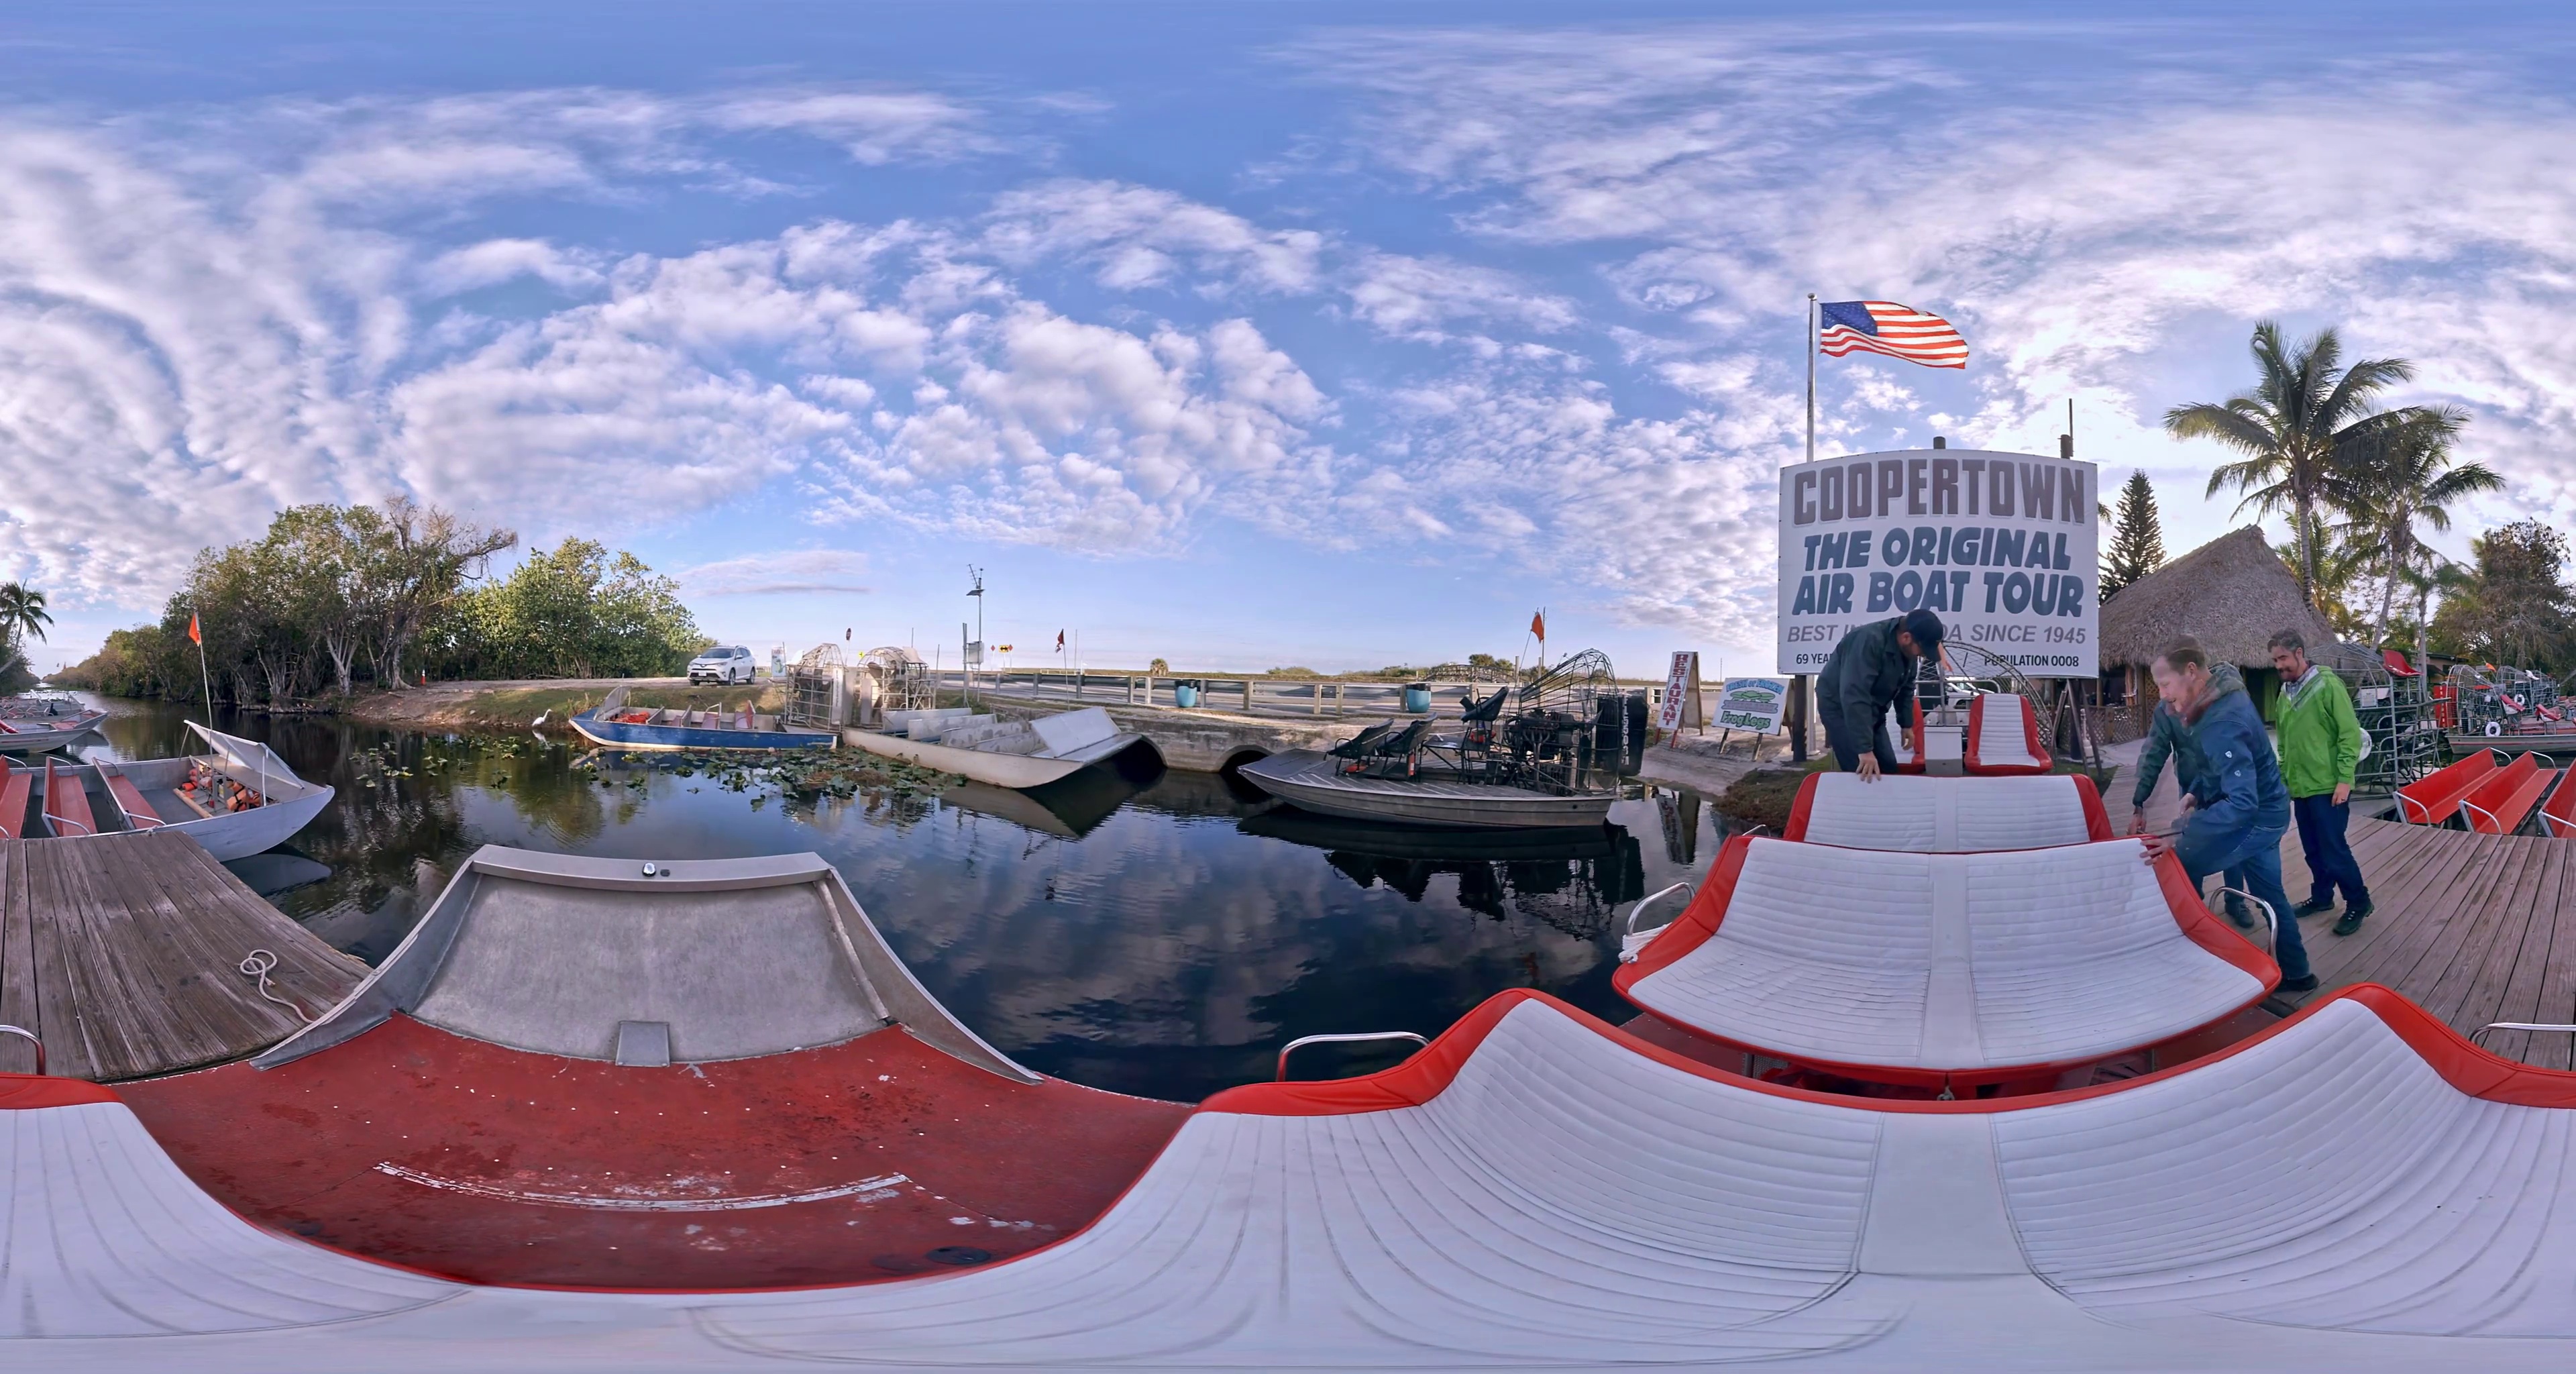
Referred object: The person with a hat

Referred object: the large white Coopertown sign

Referred object: turn right, the flag above the Coopertown sign